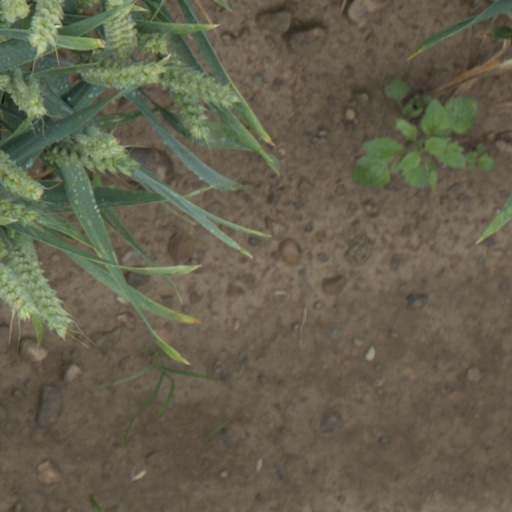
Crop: wheat